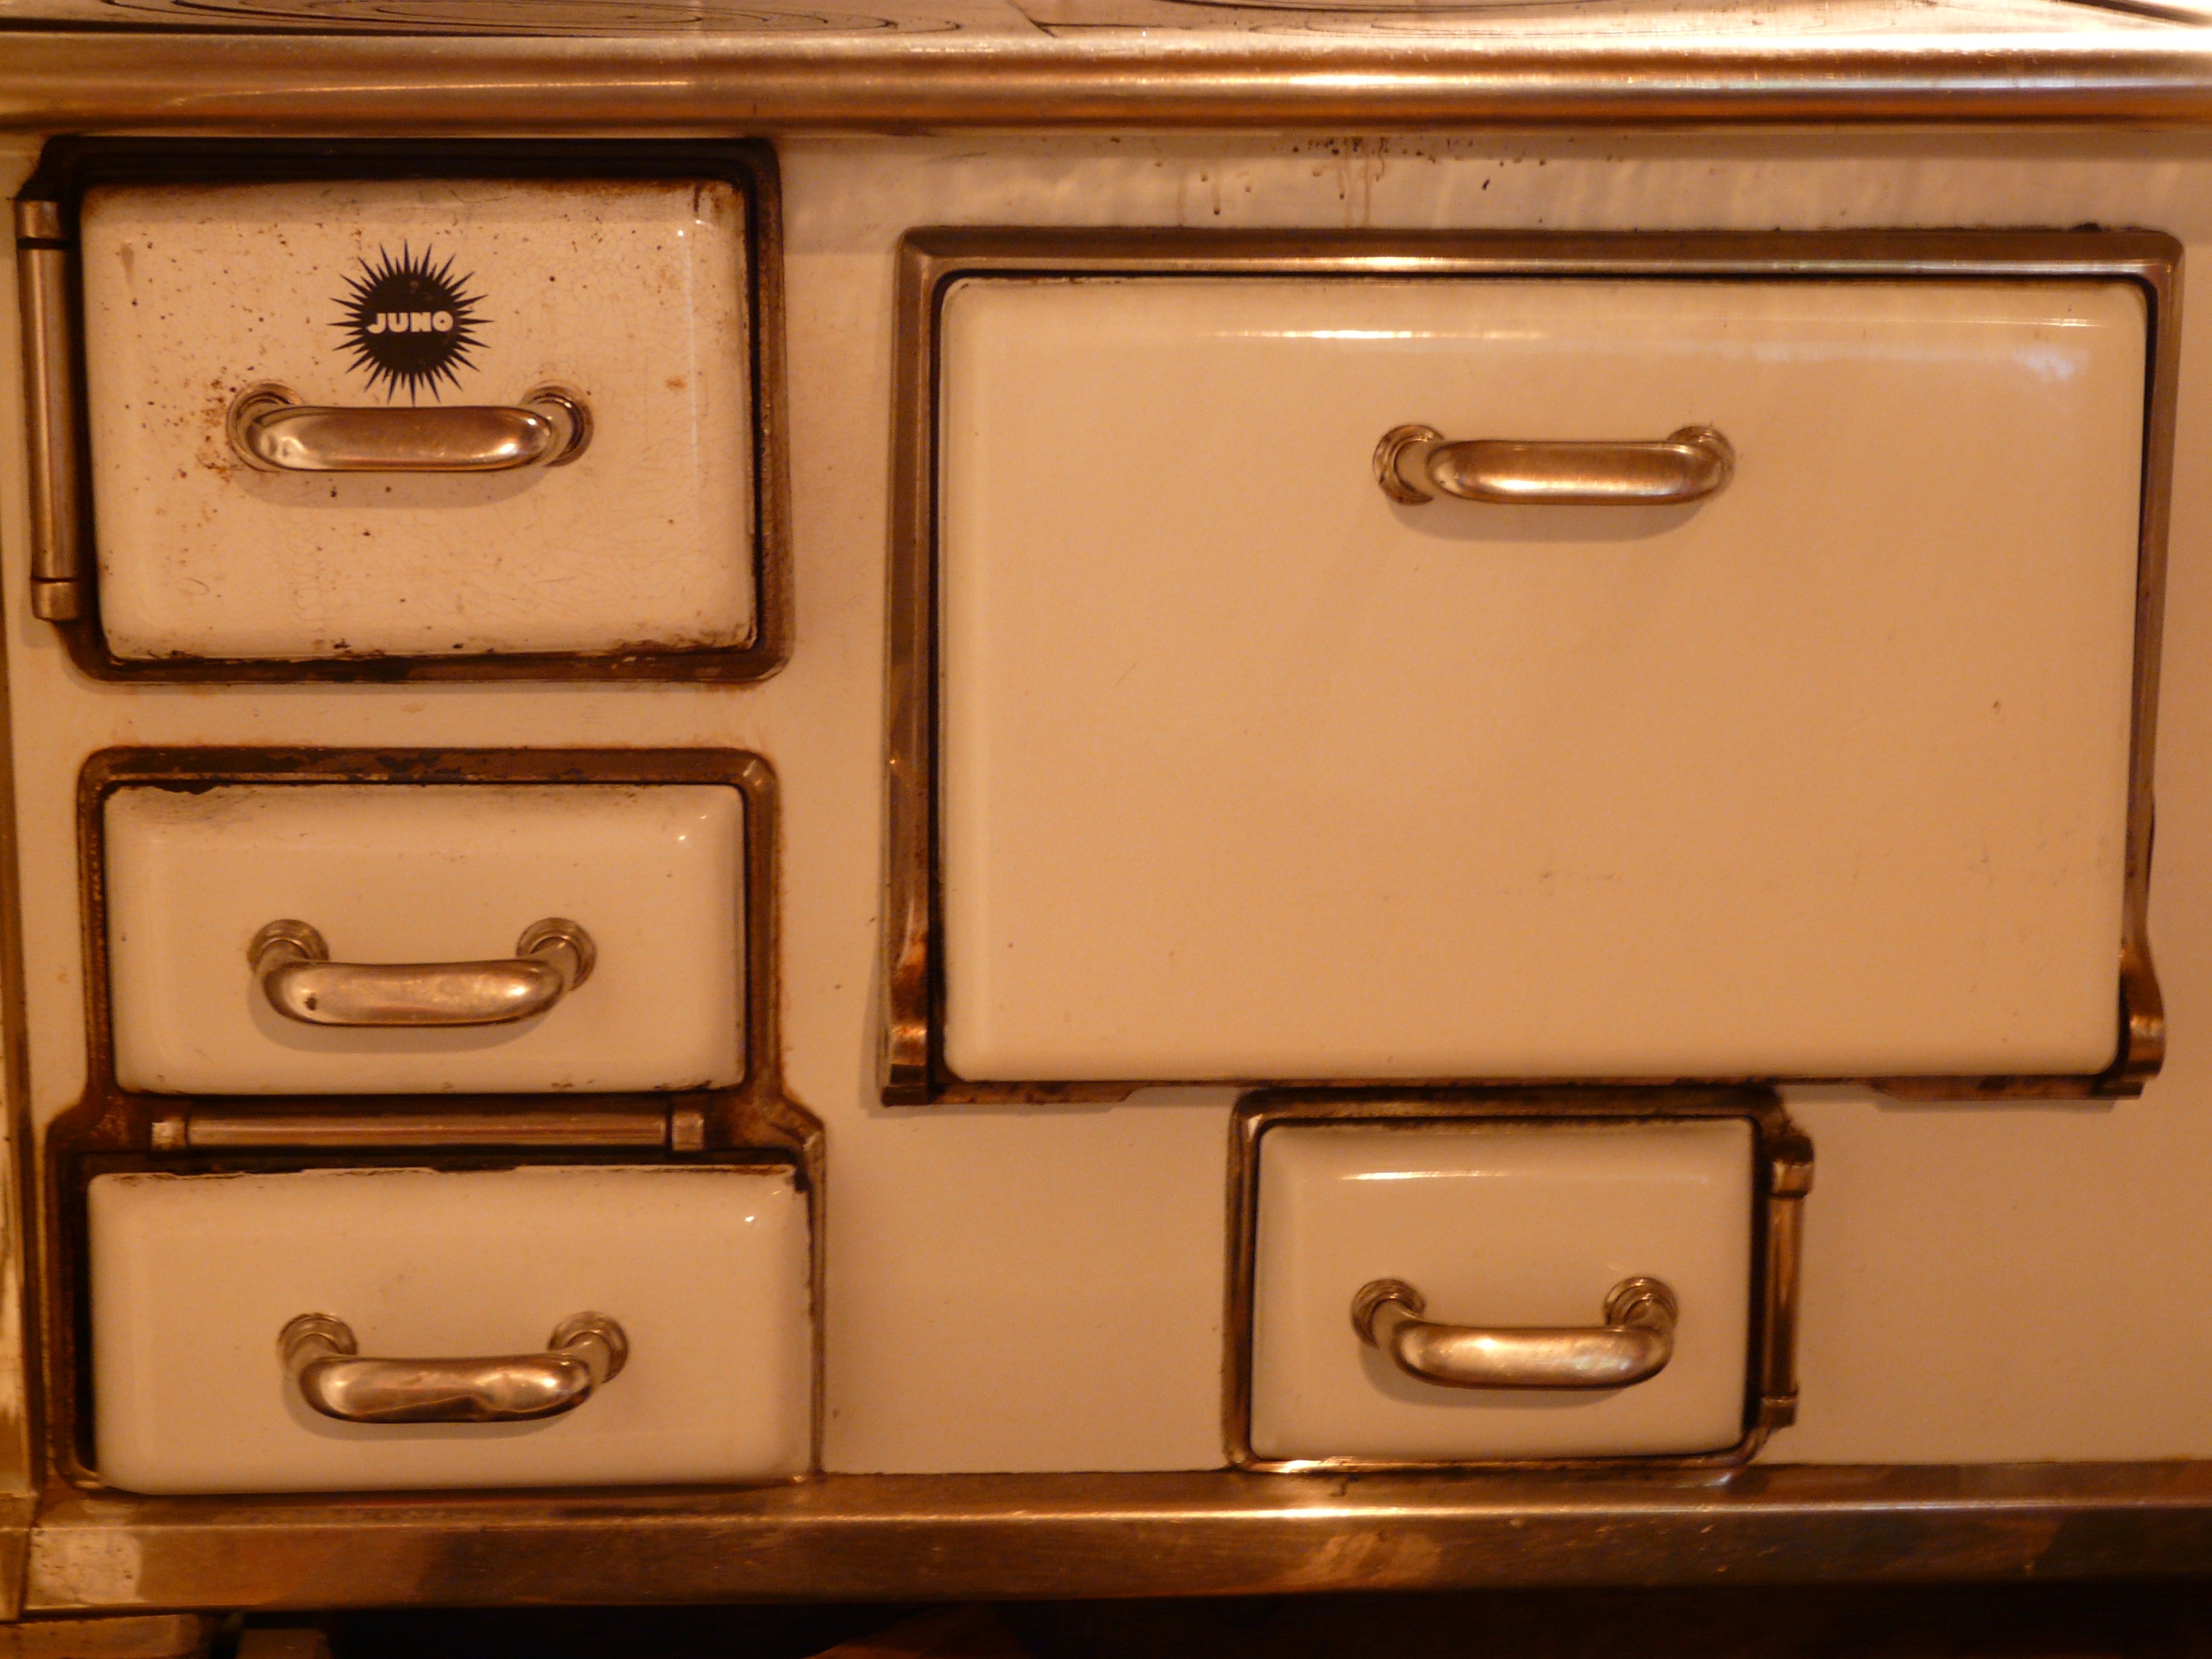
table, wood, white, antique, old, kitchen, fire, fireplace, sink, furniture, heat, cook, stove, chest, drawer, doors, oven, folding, sideboard, enamel, chest of drawers, automotive exterior